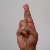
The image shows a hand gesture representing the letter 'R' in Indian Sign Language.